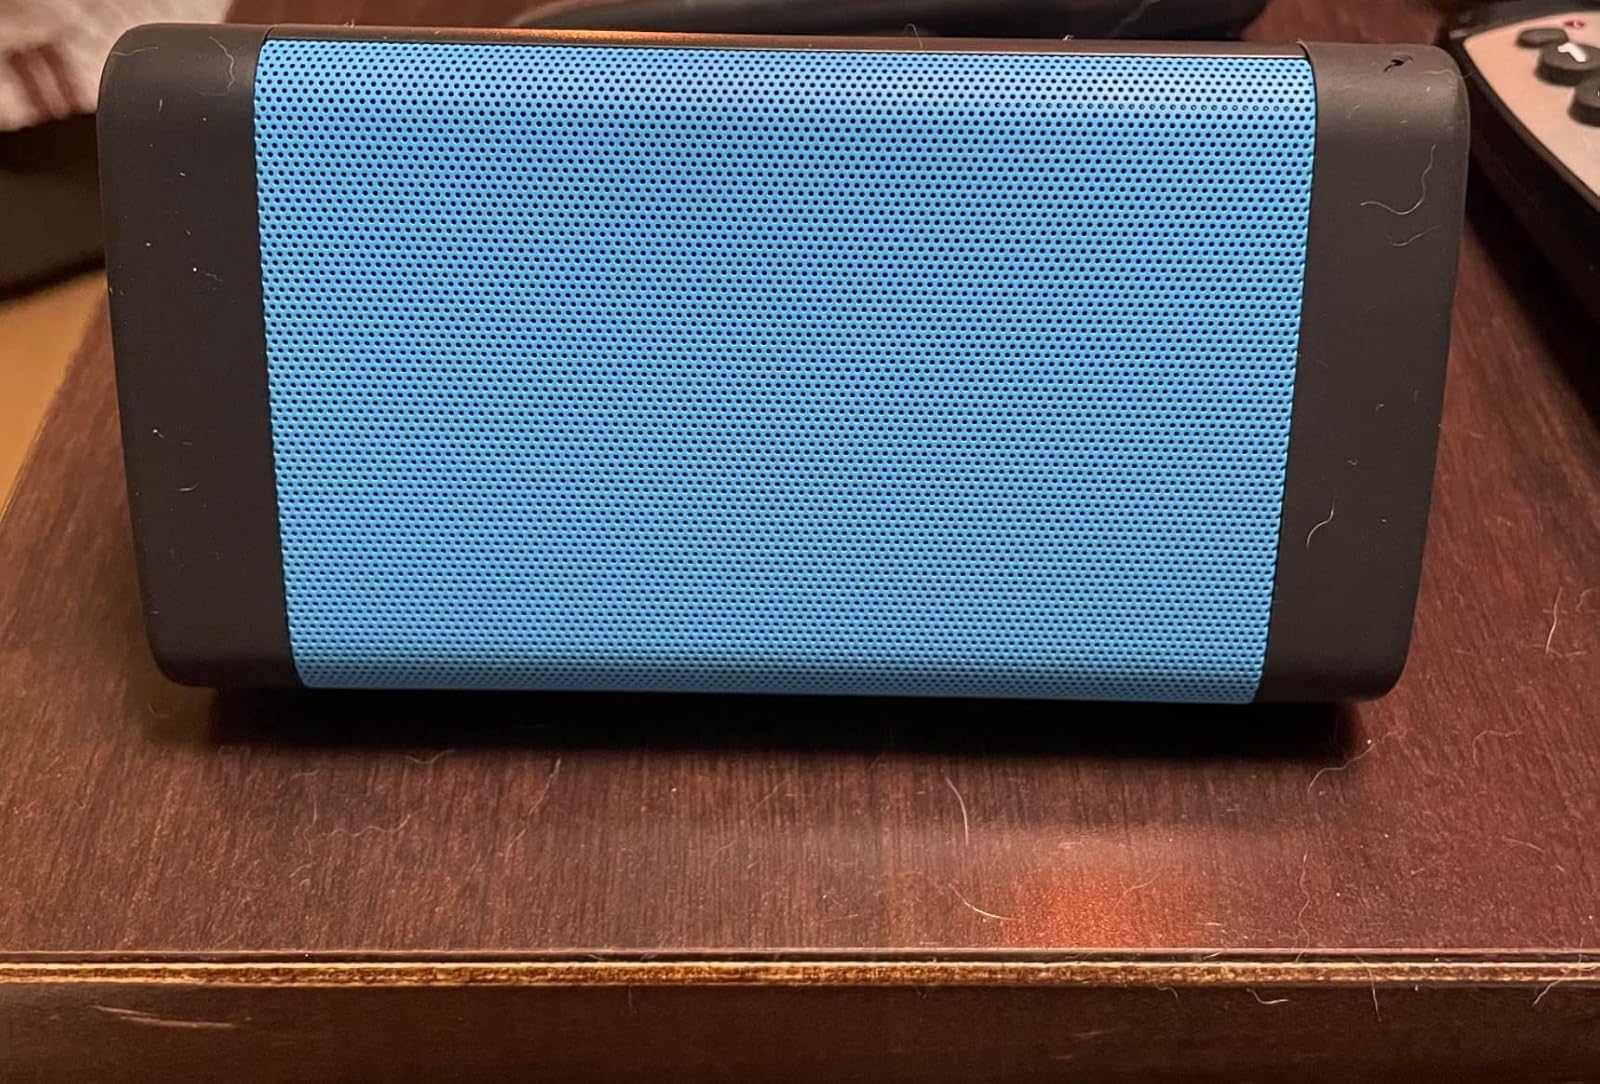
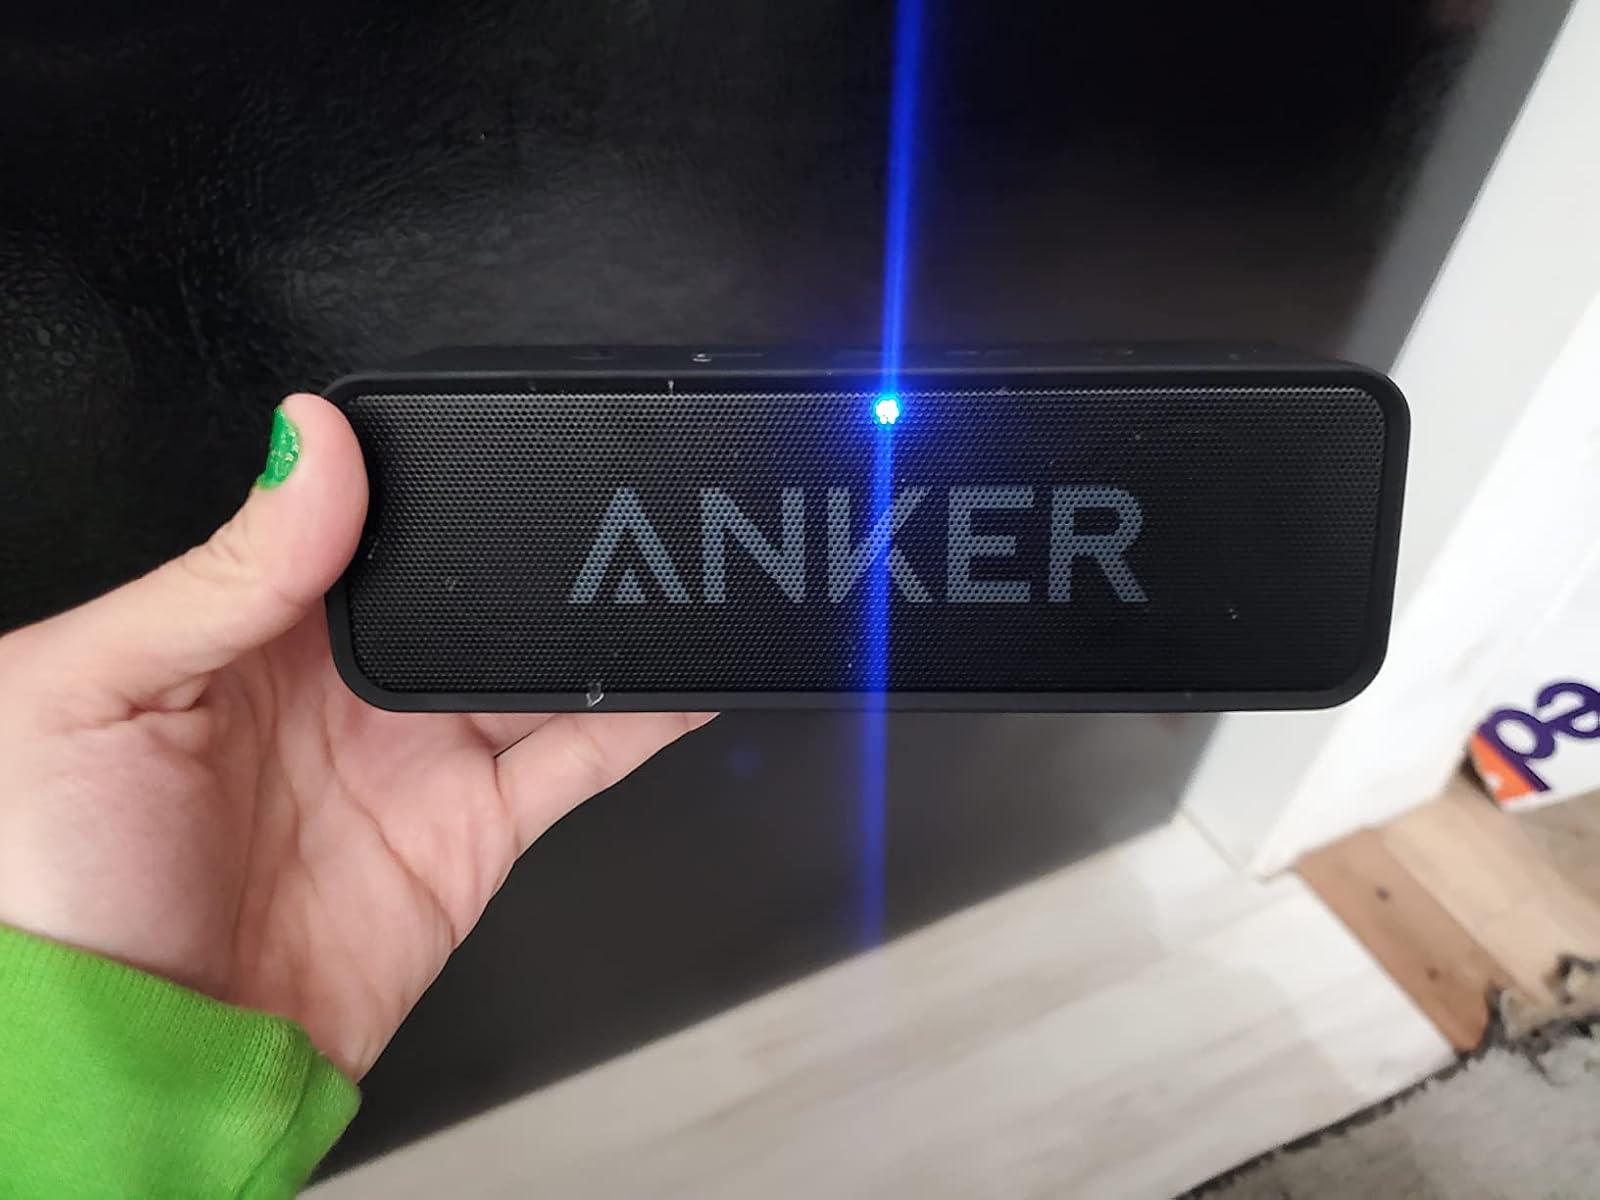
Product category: speaker
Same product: no